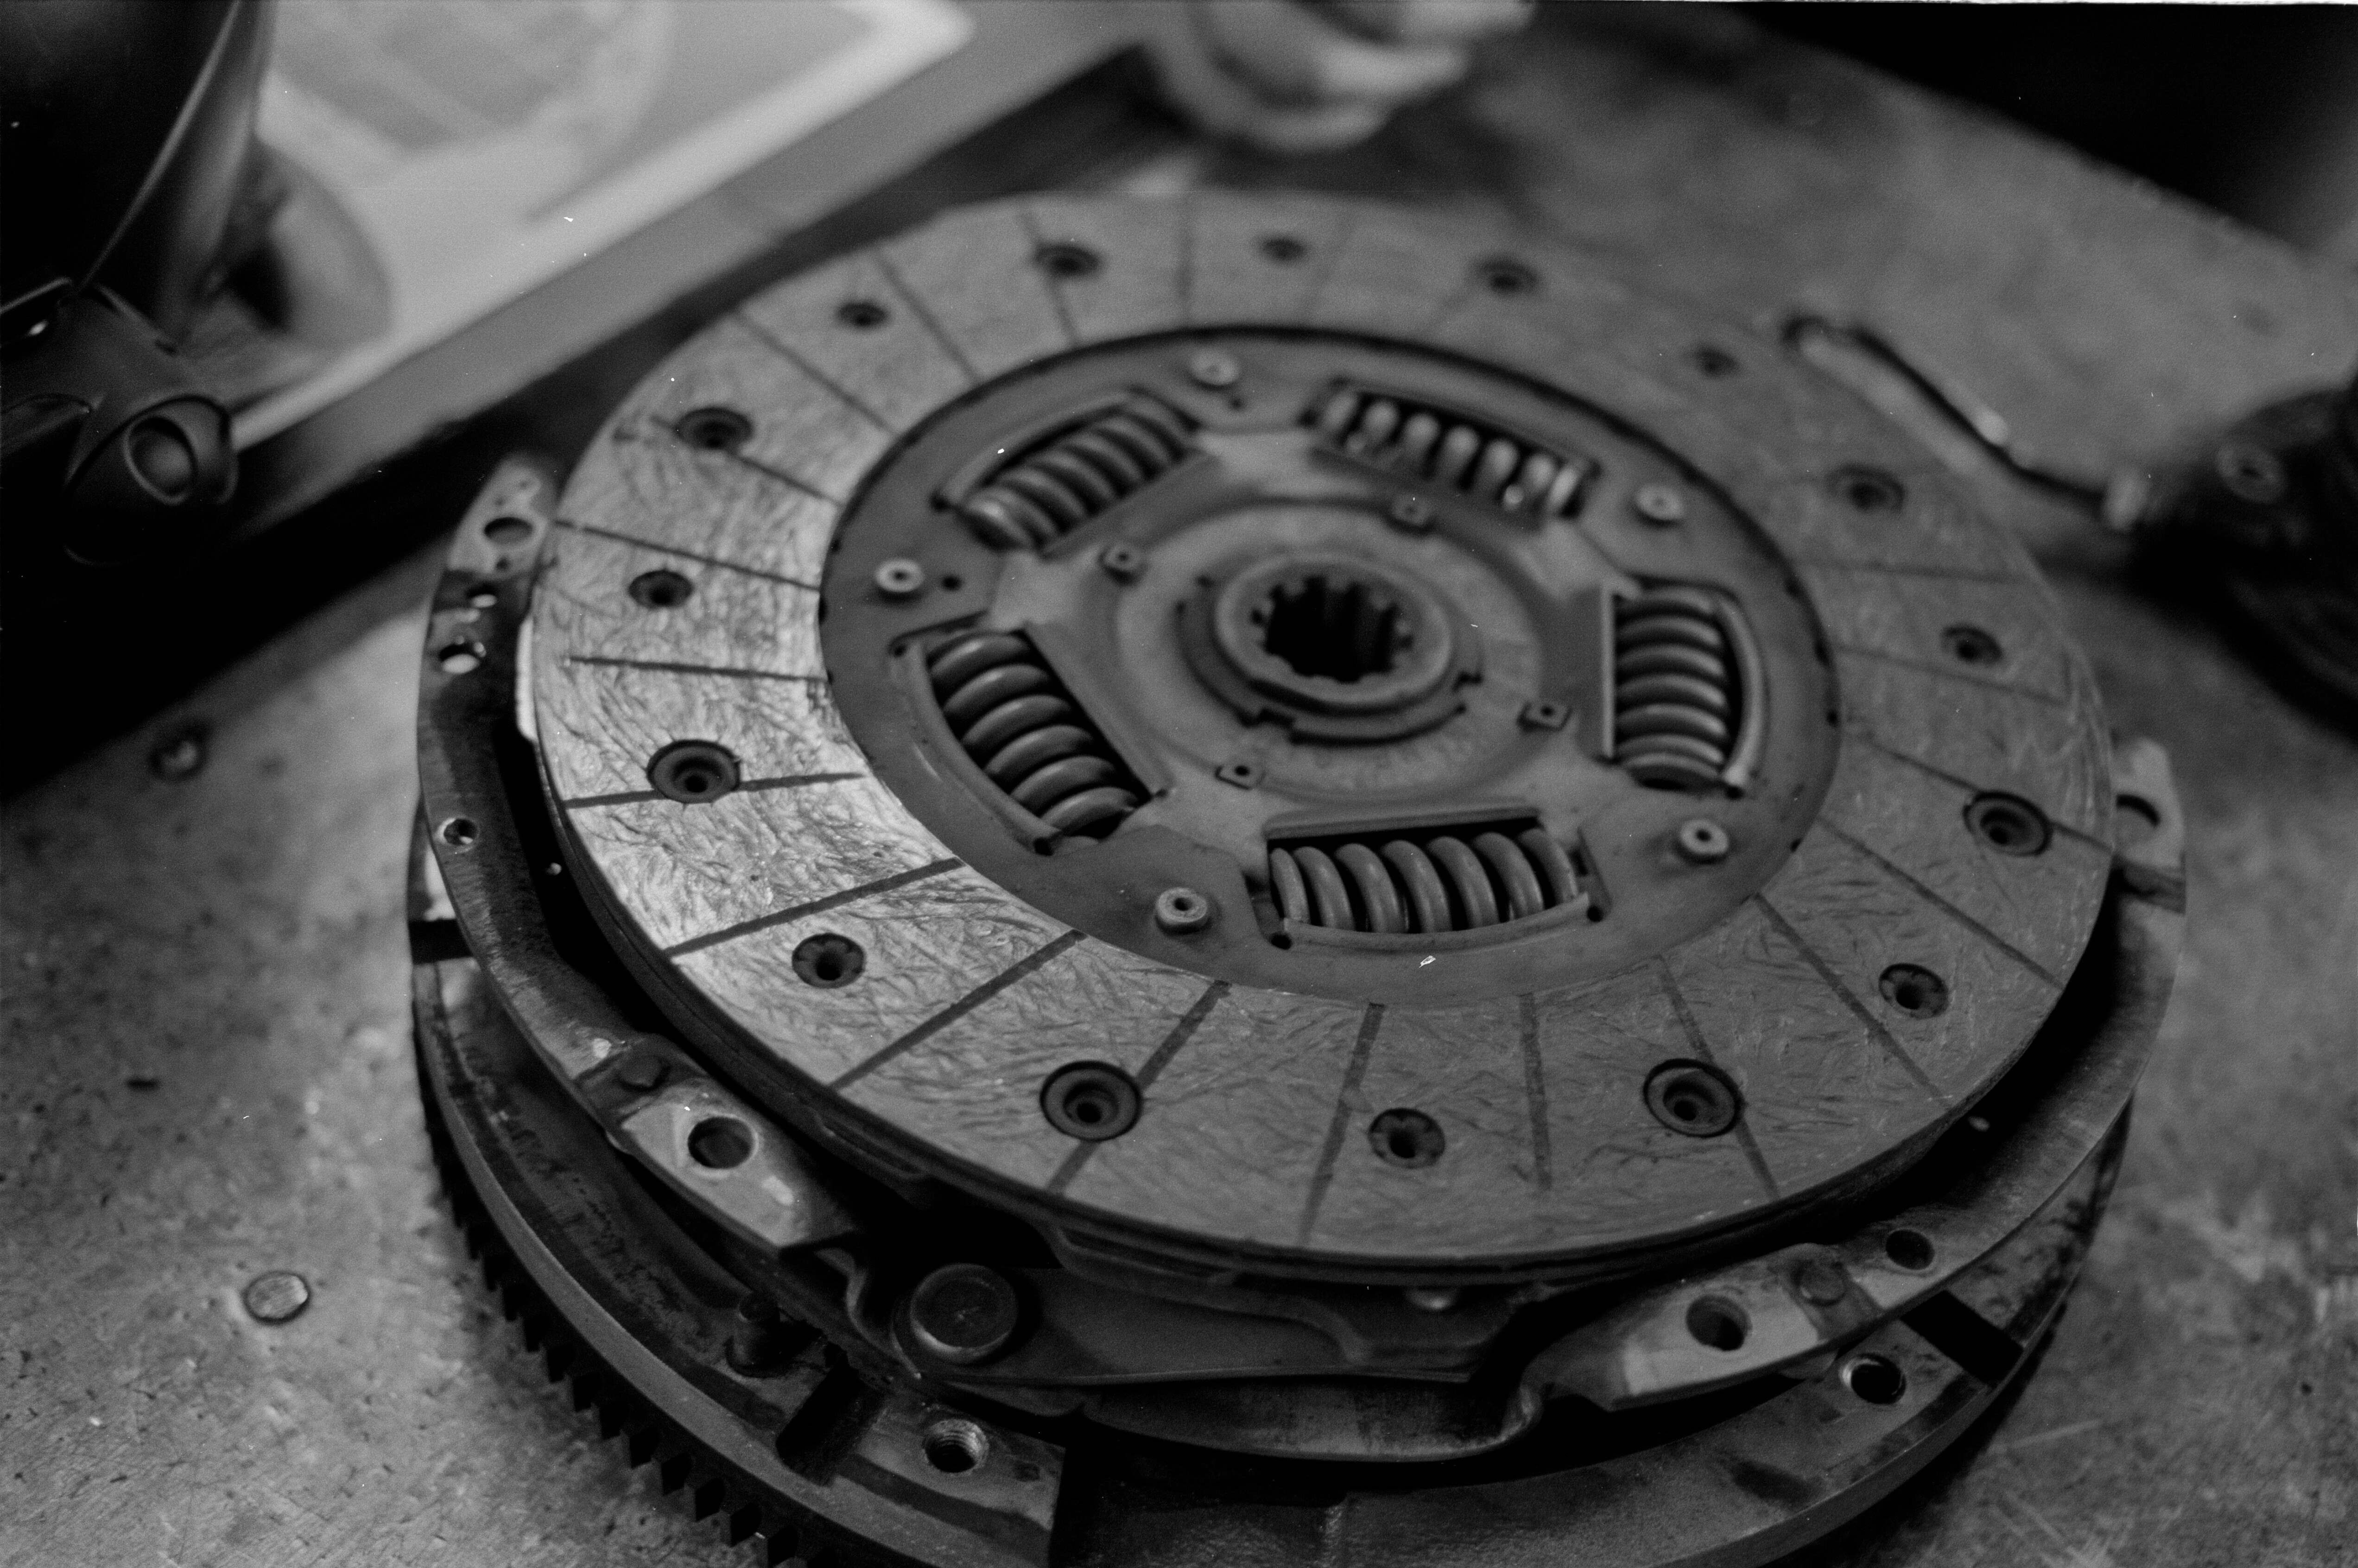
black and white, wheel, repair, monochrome, tire, rim, clutch, carparts, manualtransmission, clutchdisk, auto part